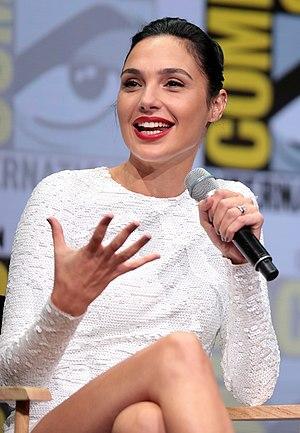
Gal Gadot-Varsano, née le 30 avril 1985 à Petah Tikva, est une actrice et mannequin israélienne.